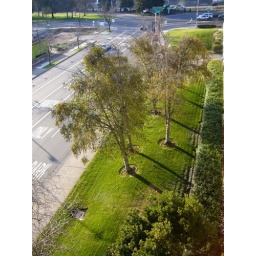
Green grass and trees in DT Sacramento